Gymnastics at the 1980 Summer Olympics

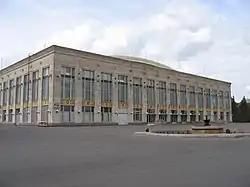
Palace of Sports of the Central Lenin Stadium as it appears today

At the 1980 Summer Olympics, fourteen different artistic gymnastics events were contested, eight for men and six for women. All events were held at the Sports Palace of the Central Lenin Stadium in Moscow from July 20 through 25th. Several teams who had qualified to compete were absent as a result of the 1980 Summer Olympics boycott, including the United States, Canada, China, Japan, South Korea, and West Germany.